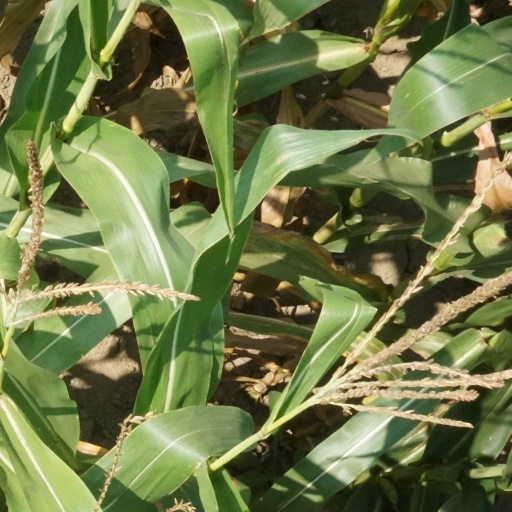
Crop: maize; corn